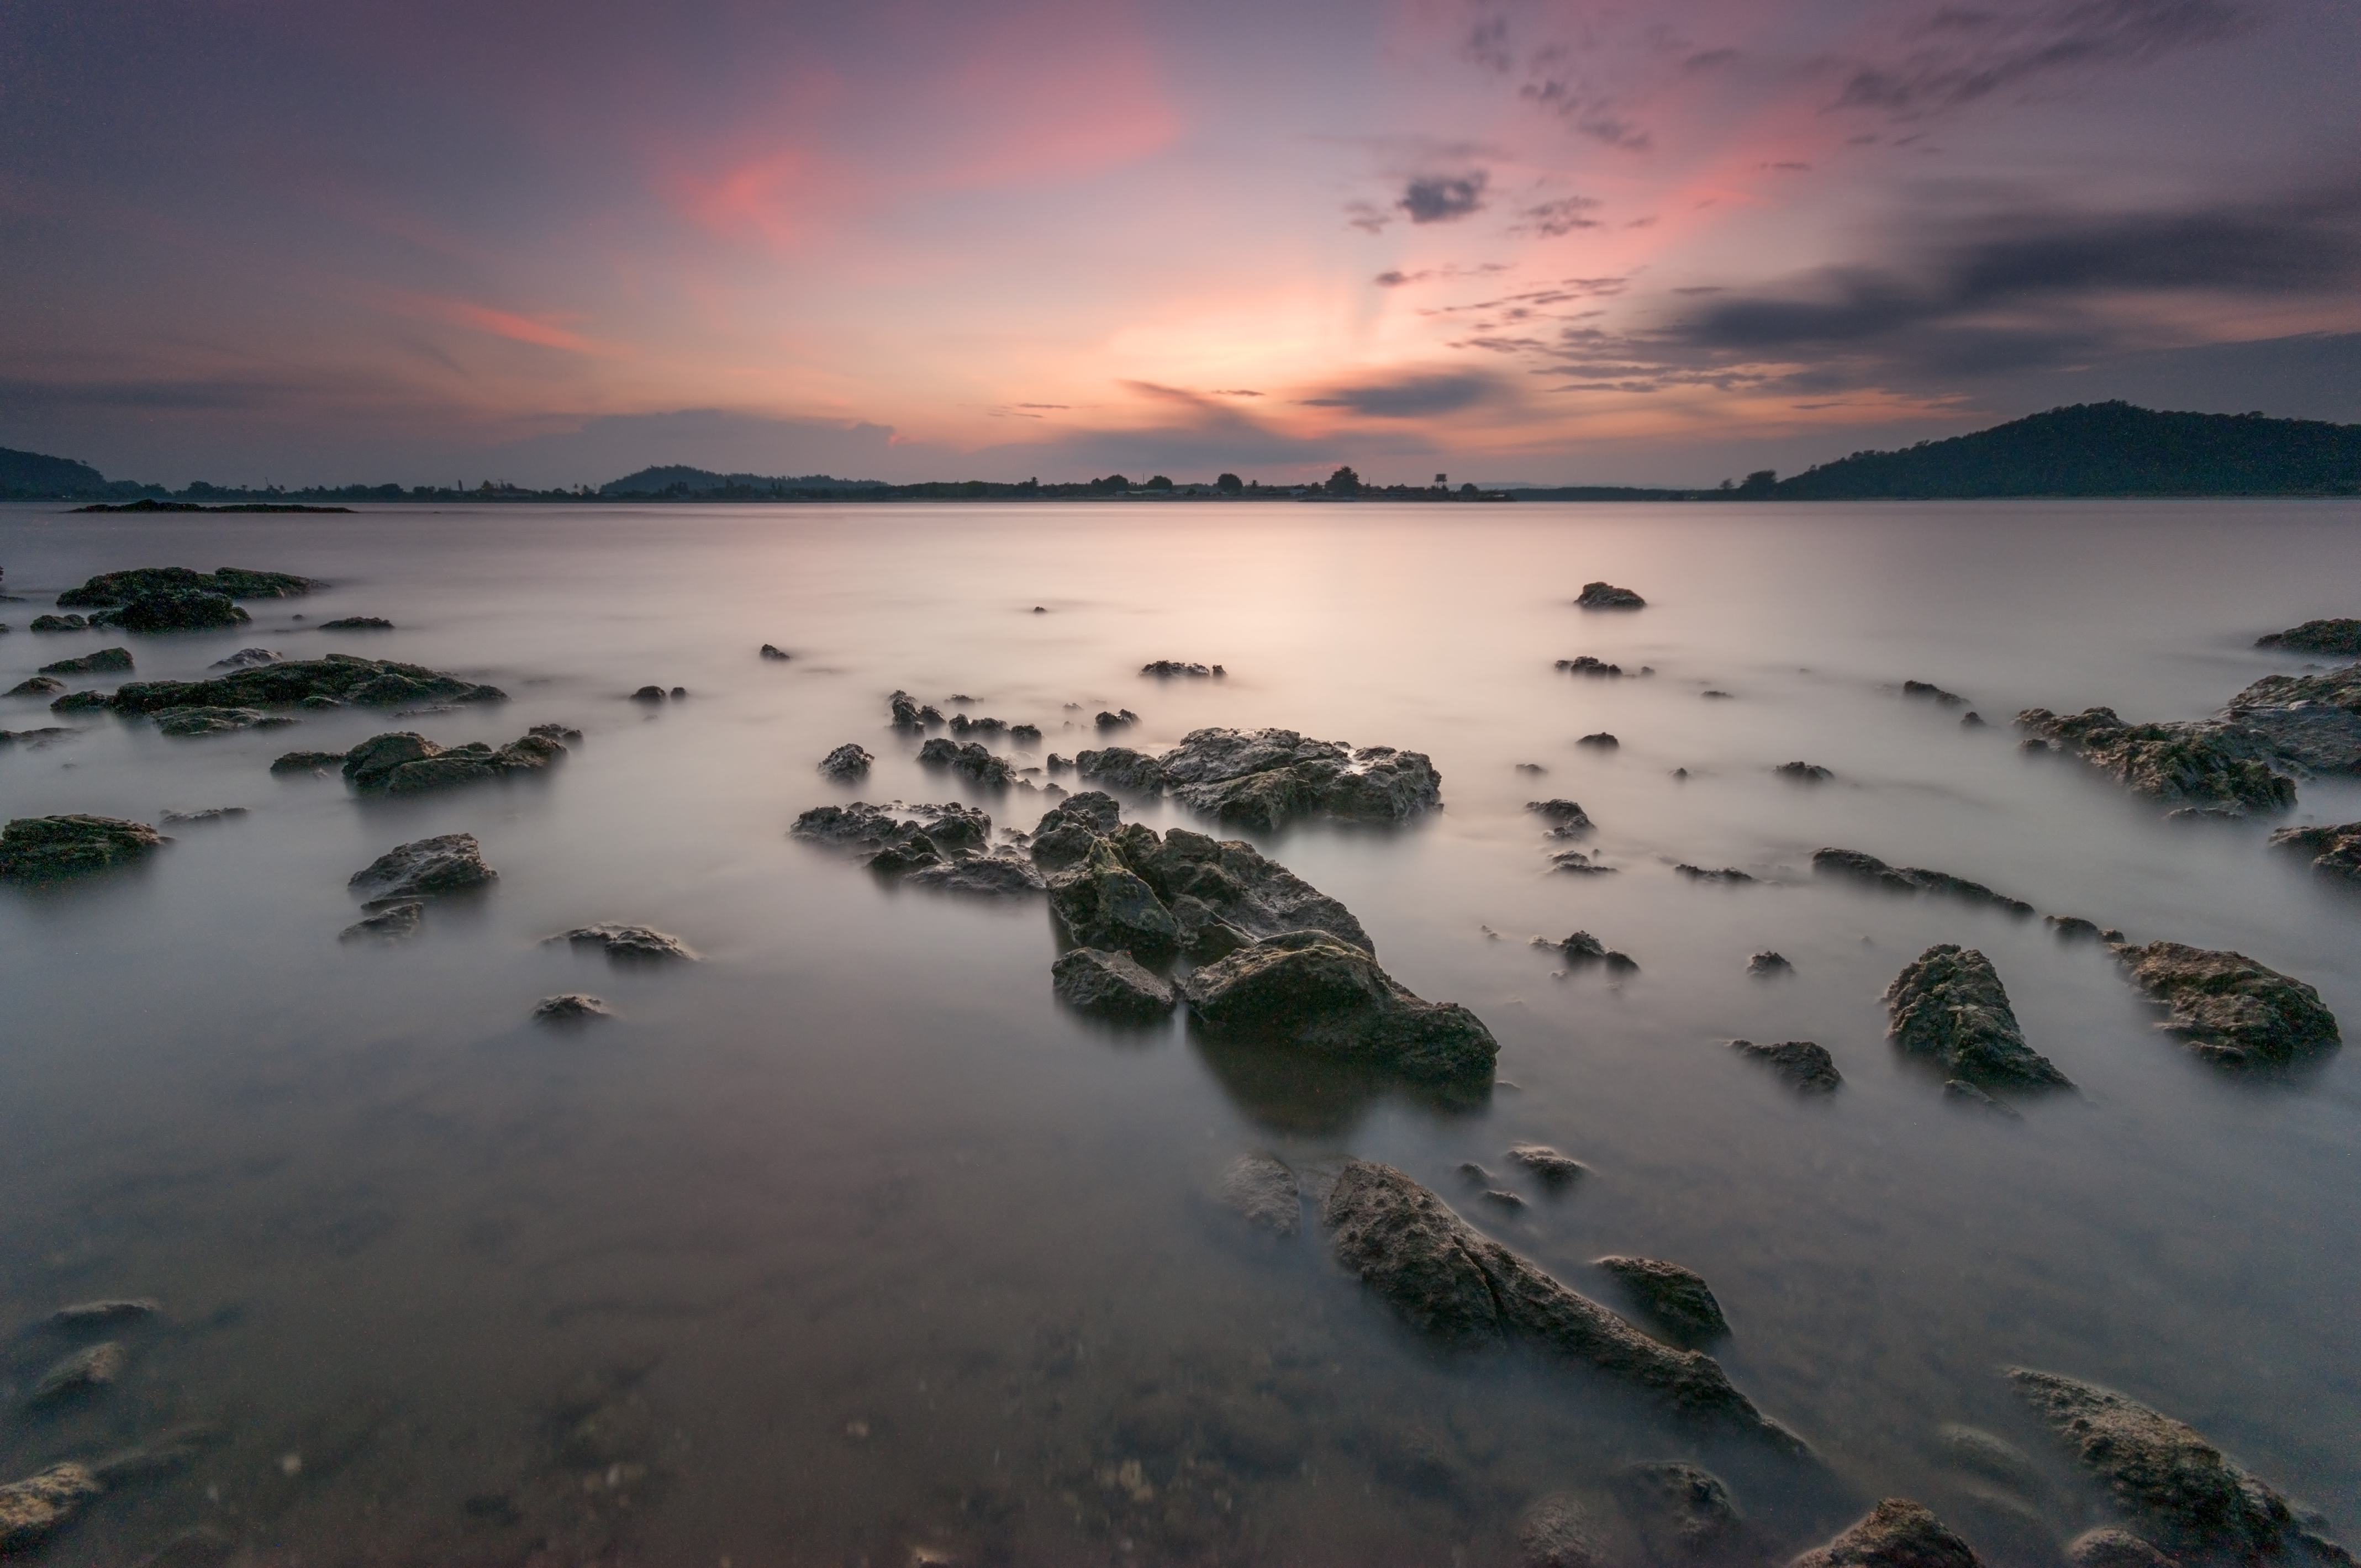
beach, sea, coast, water, nature, rock, ocean, horizon, cloud, sky, sunrise, sunset, sunlight, morning, shore, wave, dawn, stone, dusk, evening, reflection, seascape, bay, island, pink, body of water, rocks, outdoors, loch, atmospheric phenomenon, wind wave